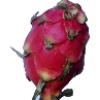
Label: red_pitahaya